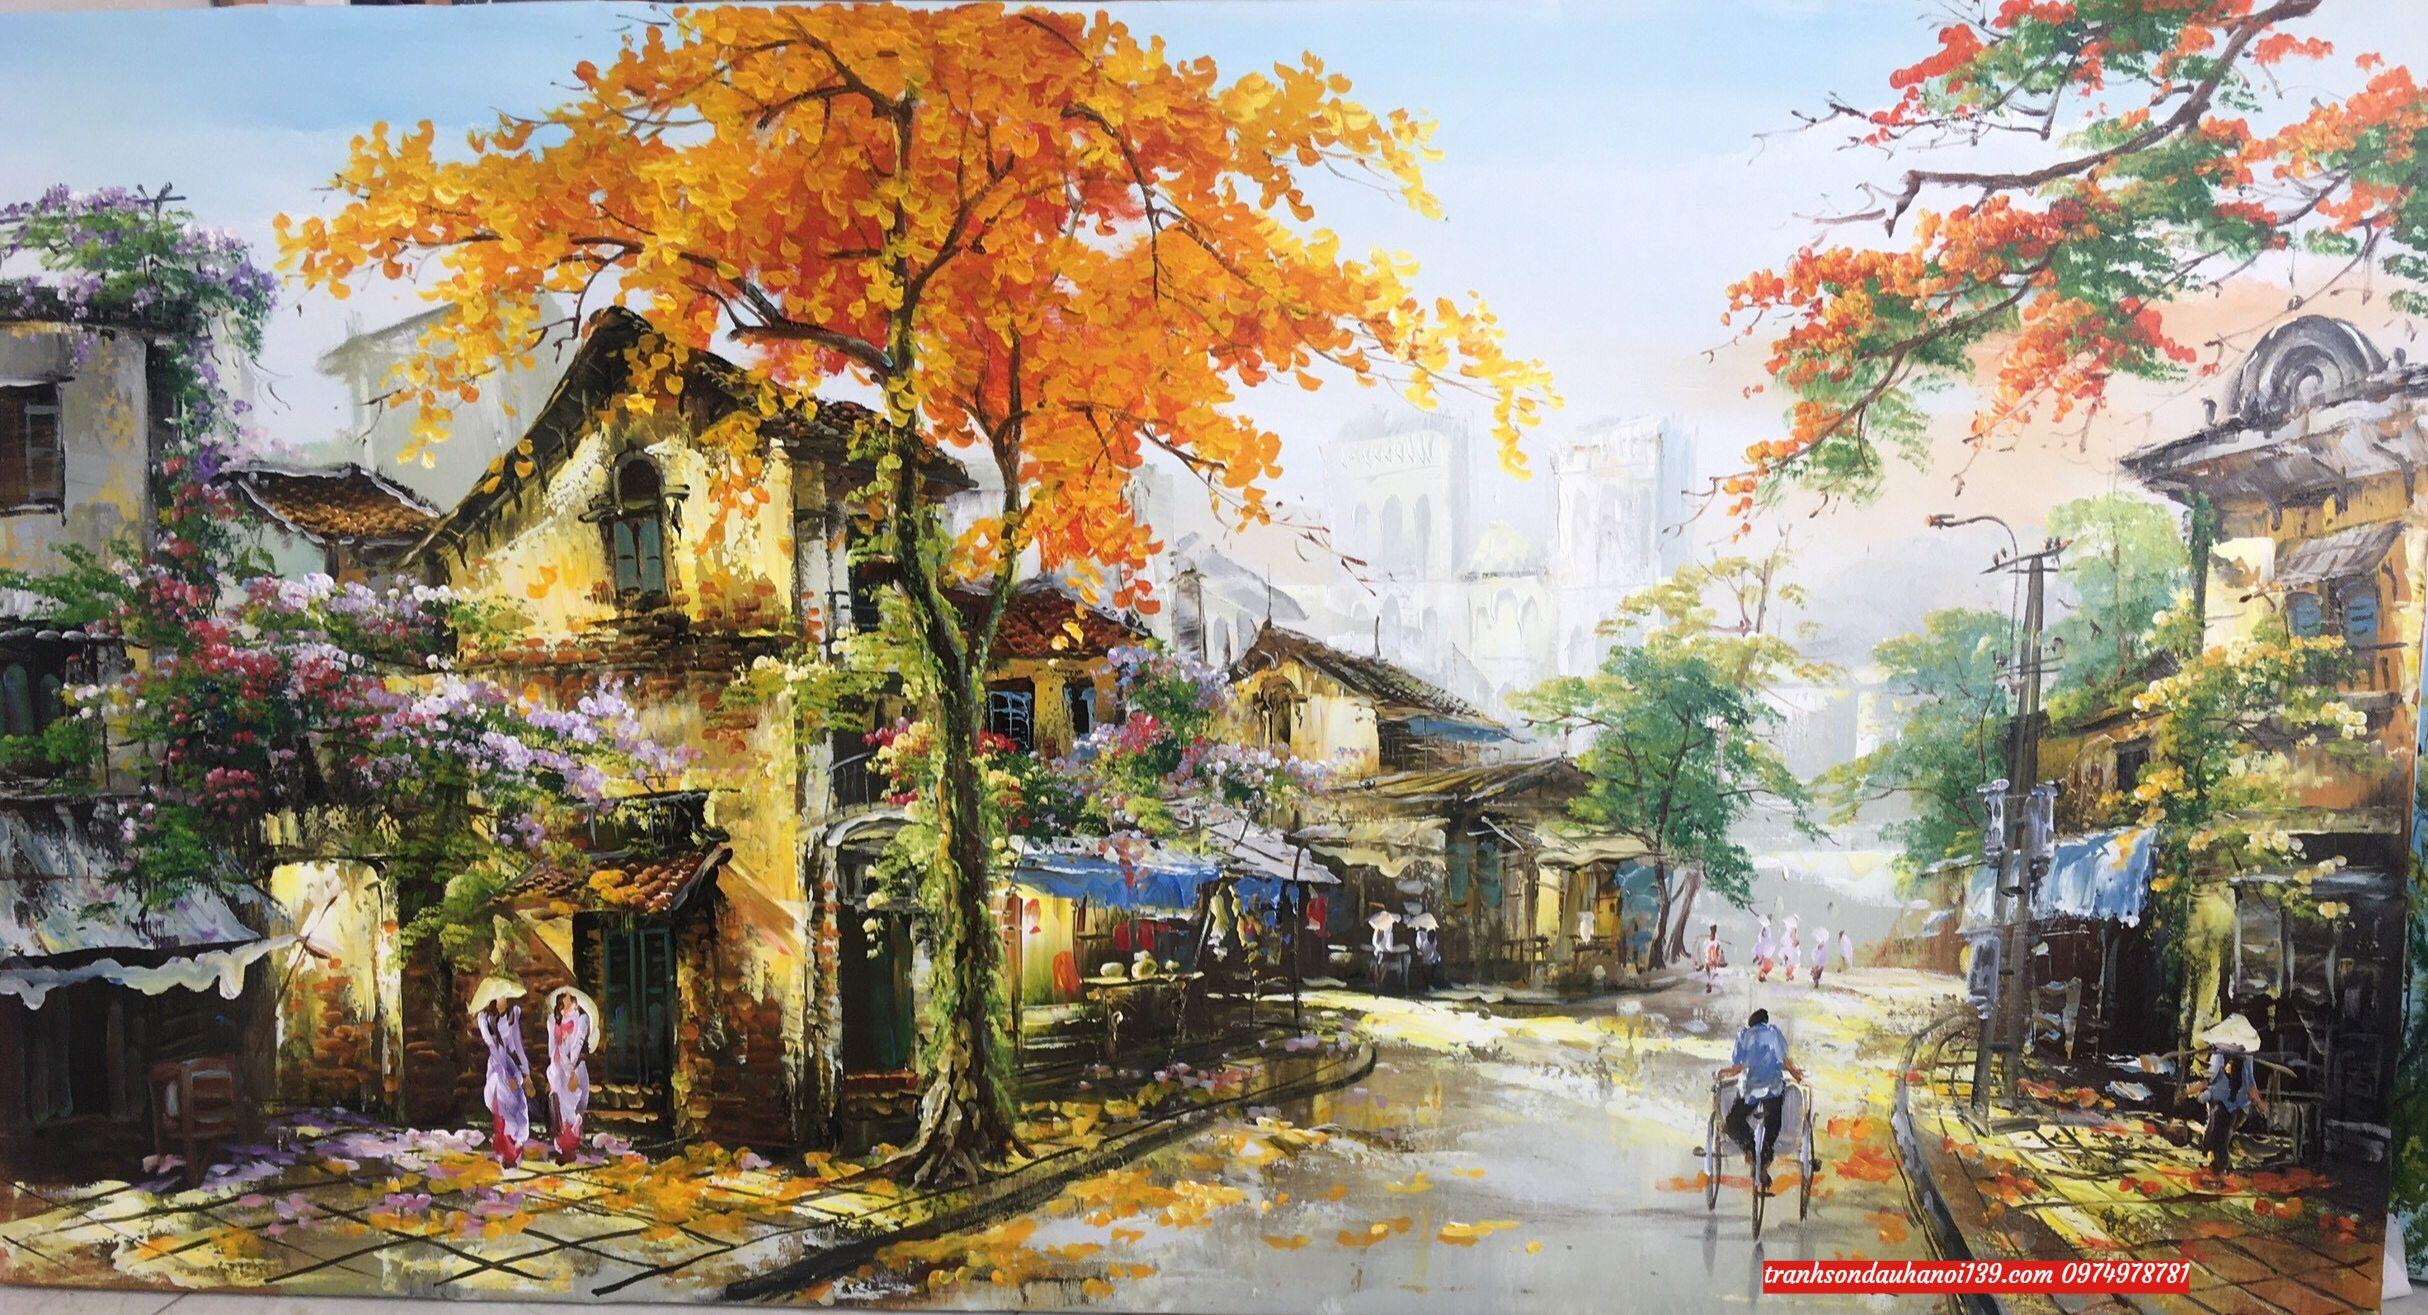
có hai cô gái đang mặc áo dài và đội nón lá trong bức tranh này